KS-1 Komet

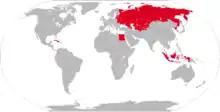
Map with former KS-1 operators in red

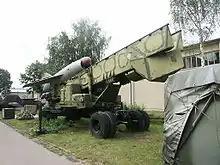
Sopka land-based launcher variant

The S-2 Sopka coastal defense system (Russian GRAU code 4K87) (NATO code: SSC-2b Samlet) was a conventionally armed variant which attached a SPRD-15 jet assisted rocket to launch the missile from fixed launchers. After attaining sufficient velocity, the AS-1 turbojet would carry the missile to the target. The system was designed for land based attacks on sea targets and widely deployed in eastern bloc countries such as Poland and East Germany during the Cold War. One Sopka regiment was stationed in Cuba as part of Operation Anadyr. The Samlet was deployed to Alexandria and fired at Israeli ships during the Yom Kippur War. The Samlets saw long service despite their obsolescence and were finally retired from the Soviet arsenal in 1980.